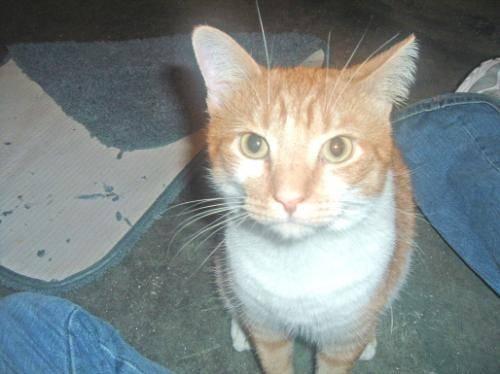
cat